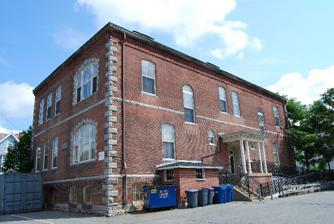
Building: School Street School (Taunton, Massachusetts)
Country: United States of America
Year built: 1897
United States historic place School Street School U.S. National Register of Historic Places Show map of Massachusetts Show map of the United States Location Taunton, Massachusetts Coordinates 41°54′12″N 71°6′3″W / 41.90333°N 71.10083°W / 41.90333; -71.10083 Built 1897 Architect Smith, Gustavus L.; Williams, F.D. Architectural style Colonial Revival MPS Taunton MRA NRHP reference No. 84002214 Added to NRHP July 5, 1984 The School Street School is an historic school building at School and Fruit Streets in Taunton, Massachusetts . The school was designed by Gustavus L. Smith and built in 1896–97. The school's design is similar to that of two other Smith-designed schools in Taunton, Leonard School and Washington School ; these schools are all two-story brick buildings with hip roofs . The School Street School was designed in the Georgian Revival style, which can be seen in its windows and corner quoins . The school served Taunton's large Portuguese immigrant population and was the only school in the city to offer instruction in the immigrants' native Portuguese. The School Street School was added to the National Register of Historic Places on July 5, 1984. See also National Register of Historic Places listings in Taunton, Massachusetts References